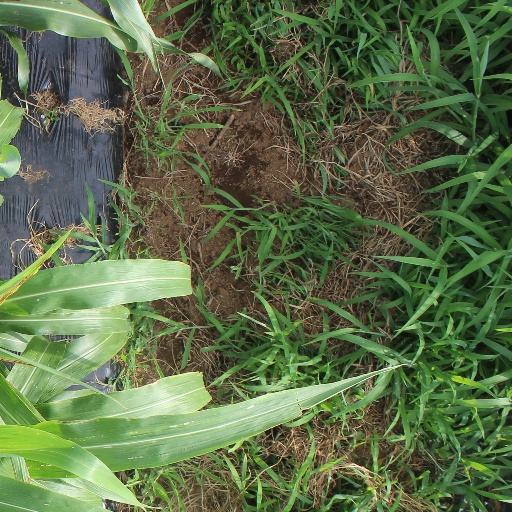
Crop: sorghum